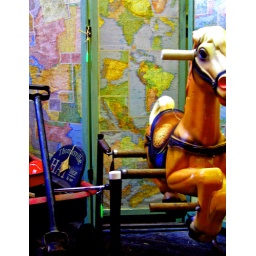
This photo shows good design in it's balance. The horse is balanced by the red wagon on the opposite side.